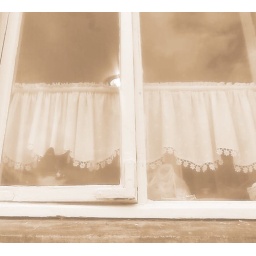
Ninjai in kitchen window